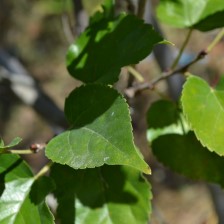
Variety: Kamphaengsaeng42